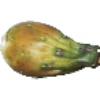
Label: cactus_fruit